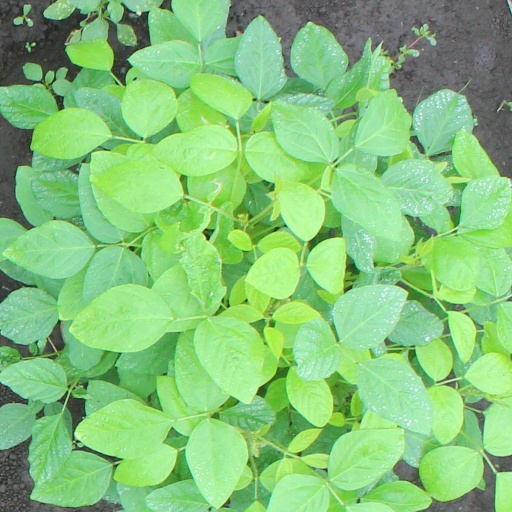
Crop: soybean